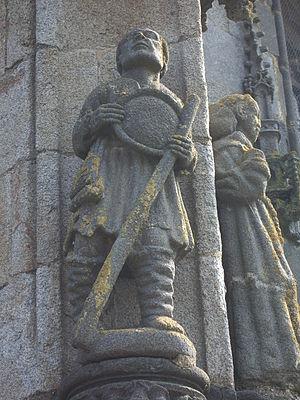
Salaun ar Foll, sanctuaire Notre-Dame du Folgoët, Bretagne, Finistère Nord
Salaün ar Foll, né en 1310 près de Lesneven dans le Finistère et mort en 1358, est un saint breton.